Cape Pérez

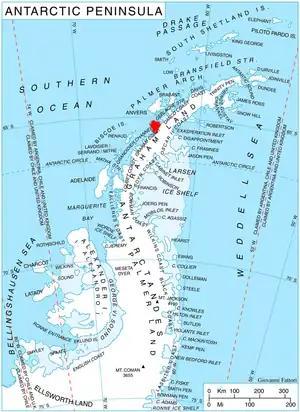
Location of Kyiv Peninsula in Graham Land, Antarctic Peninsula.

Cape Pérez is a prominent cape between Collins Bay and Beascochea Bay on Kyiv Peninsula, the west coast of Graham Land. It was discovered by the Belgian Antarctic Expedition, 1897–99, under Adrien de Gerlache, but apparently not named by them until about 1904, when in working up their scientific reports they gave it the name "Trooz". In the meantime, Charcot's French Antarctic Expedition, 1903–05, left for the Antarctic and in November 1904 resighted the same cape, to which they gave the name "Trois Pérez", for the brothers Fernando, Leopoldo and Manuel Pérez of Buenos Aires. Maurice Bongrain in his report of 1914 acknowledges the Belgian name Trooz for this cape. However, the Advisory Committee on Antarctic Names has retained the Charcot name because of wider usage, and has given the name Trooz to the large glacier northeast of Cape Pérez.